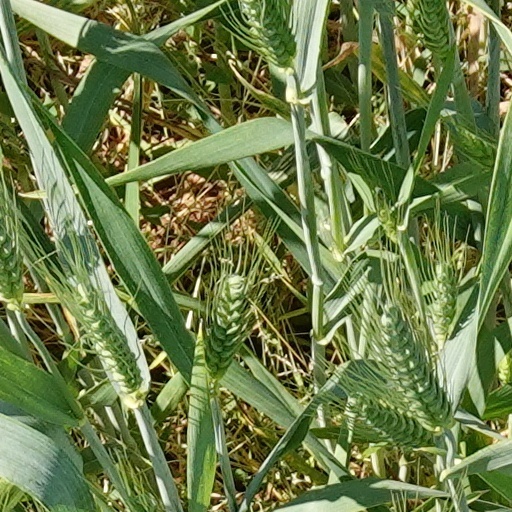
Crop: wheat